Lager

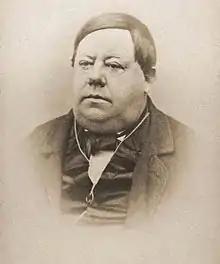
Josef Groll, sometimes called "the Father of the Pilsner"

The most common lagers in worldwide production are pale lagers. The flavour of these lighter lagers is usually mild, and the producers often recommend that the beers be served refrigerated.